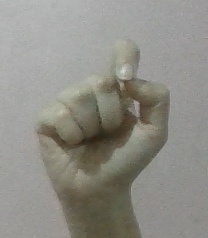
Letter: fa